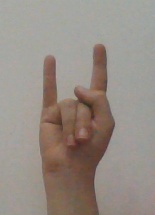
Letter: la